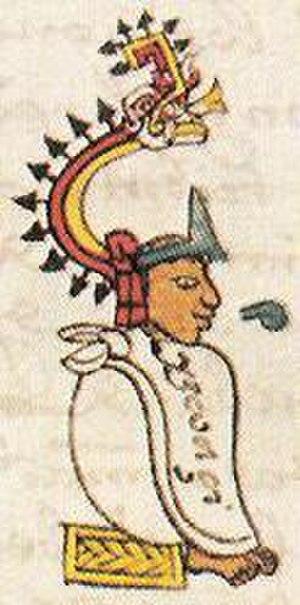
3 avril : Itzcoatl, oncle de Chimalpopoca, succède à ce dernier comme souverain des Aztèques.